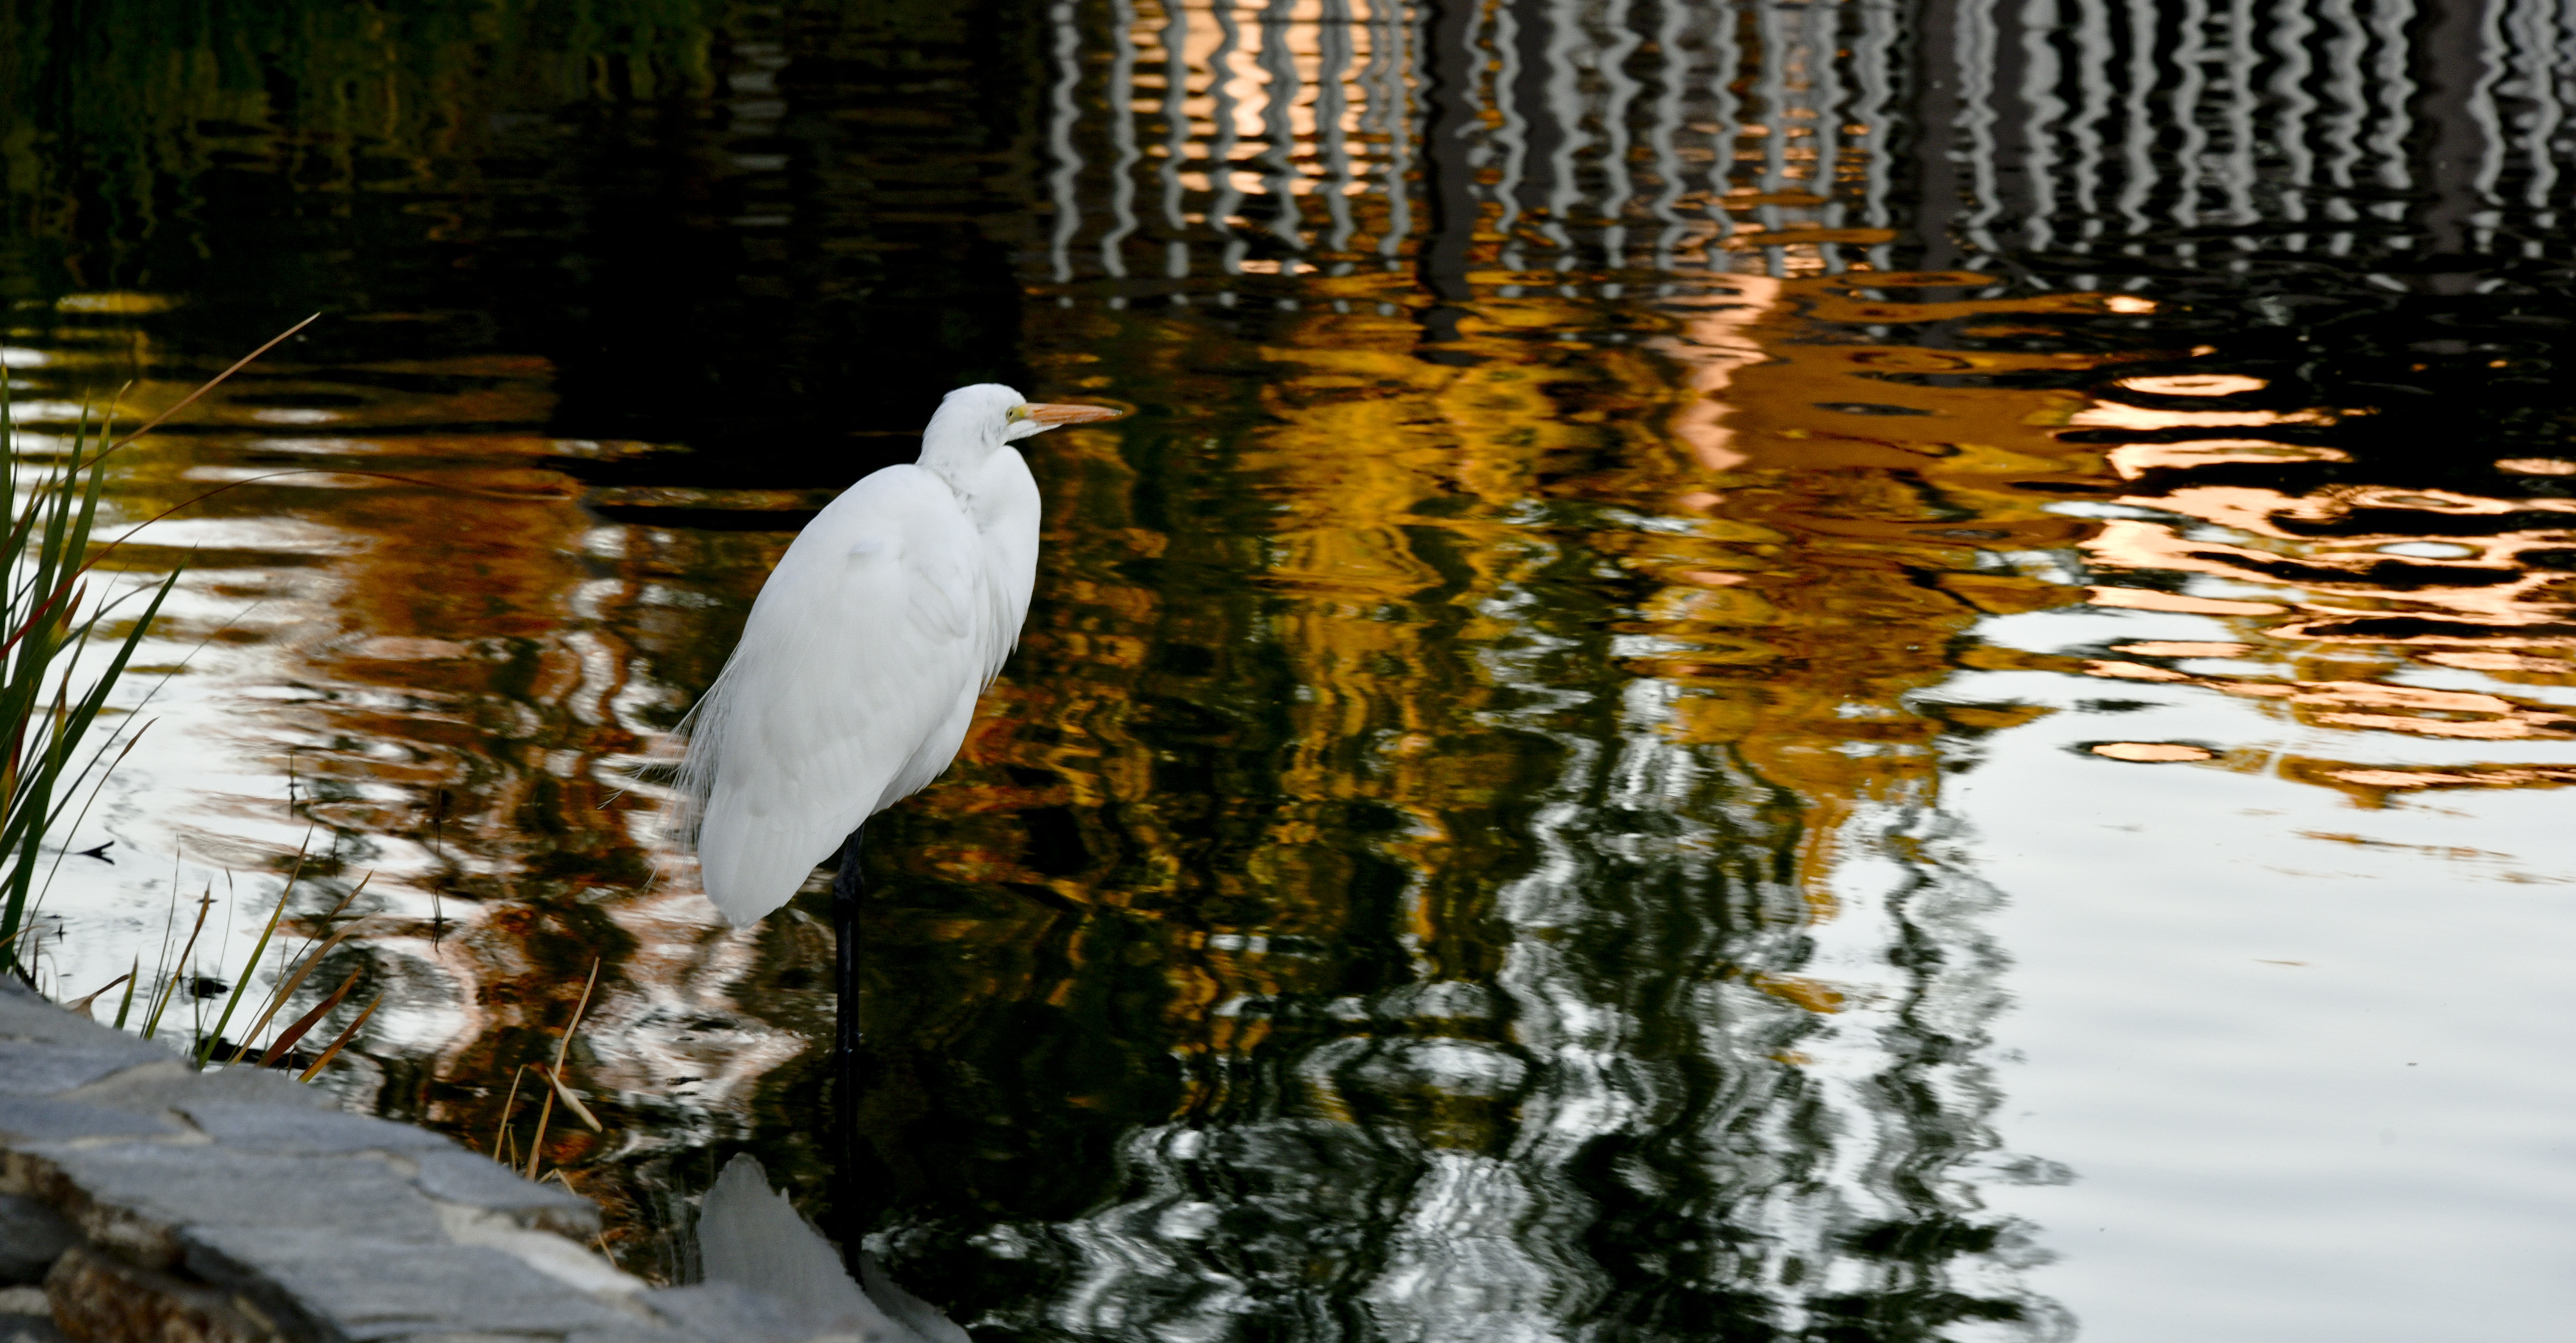
tree, water, nature, marsh, winter, bird, white, sunlight, pond, wildlife, wild, standing, reflection, beak, autumn, season, avian, fauna, wade, long, great, duck, neck, wetland, birdwatching, habitat, waterfowl, egret, water bird, graceful, ducks geese and swans